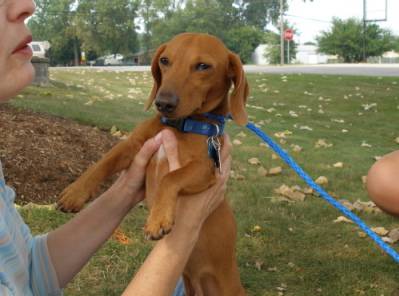
Label: dog